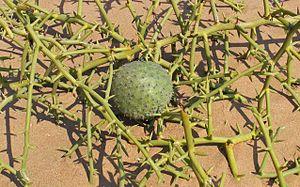
Nara (Acanthosicyos horridus) and its fruit in the desert of Namibia
Acanthosicyos horridus est une espèce de melon sauvage qui pousse dans des régions désertiques de Namibie. Il est aussi connu sous le nom de !nara.